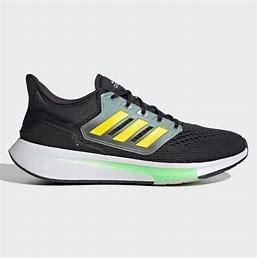
Brand: Adidas
Model: EQ21 Run